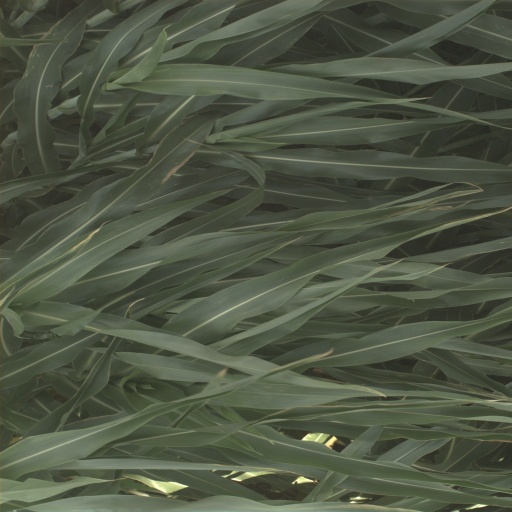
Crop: sorghum